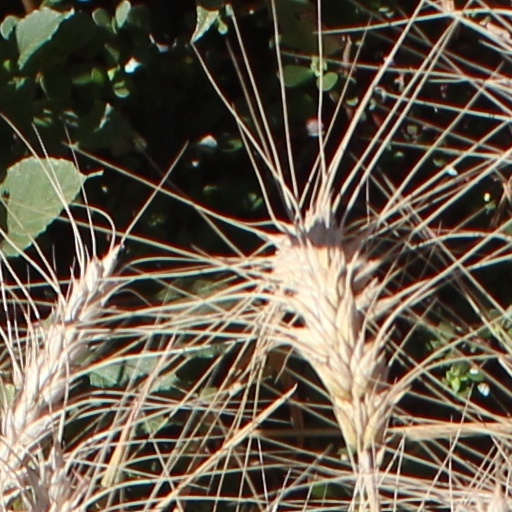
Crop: wheat